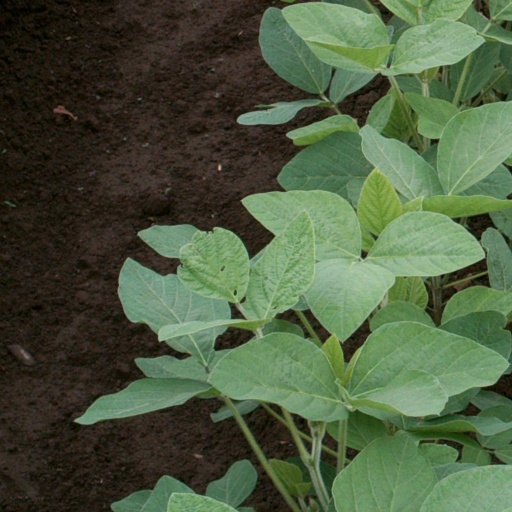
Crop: soybean